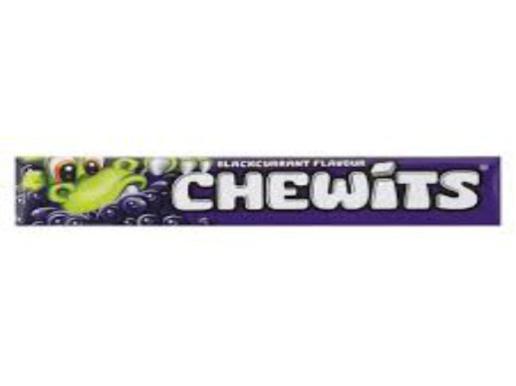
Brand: chewits
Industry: Food